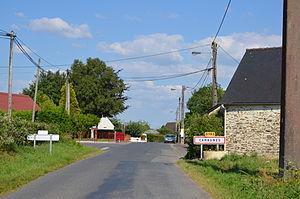
Entrée du bourg de Cahagnes par la route de Sept-Vents.
Cahagnes est une commune française, située dans le département du Calvados en région Normandie, peuplée de 1 394 habitants.